Wendi Deng Murdoch

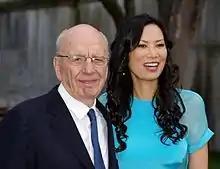

Jake and Joyce Cherry hosted Deng in their home during her studies in the United States. Later, Jake Cherry left his wife, and married Deng in 1990. While married to Cherry, Wendi obtained a green card. They divorced after 2 years and 7 months of marriage. Jake later said that they stayed together for only four to five months when he learned that Deng was spending time with David Wolf, a man closer to her age.